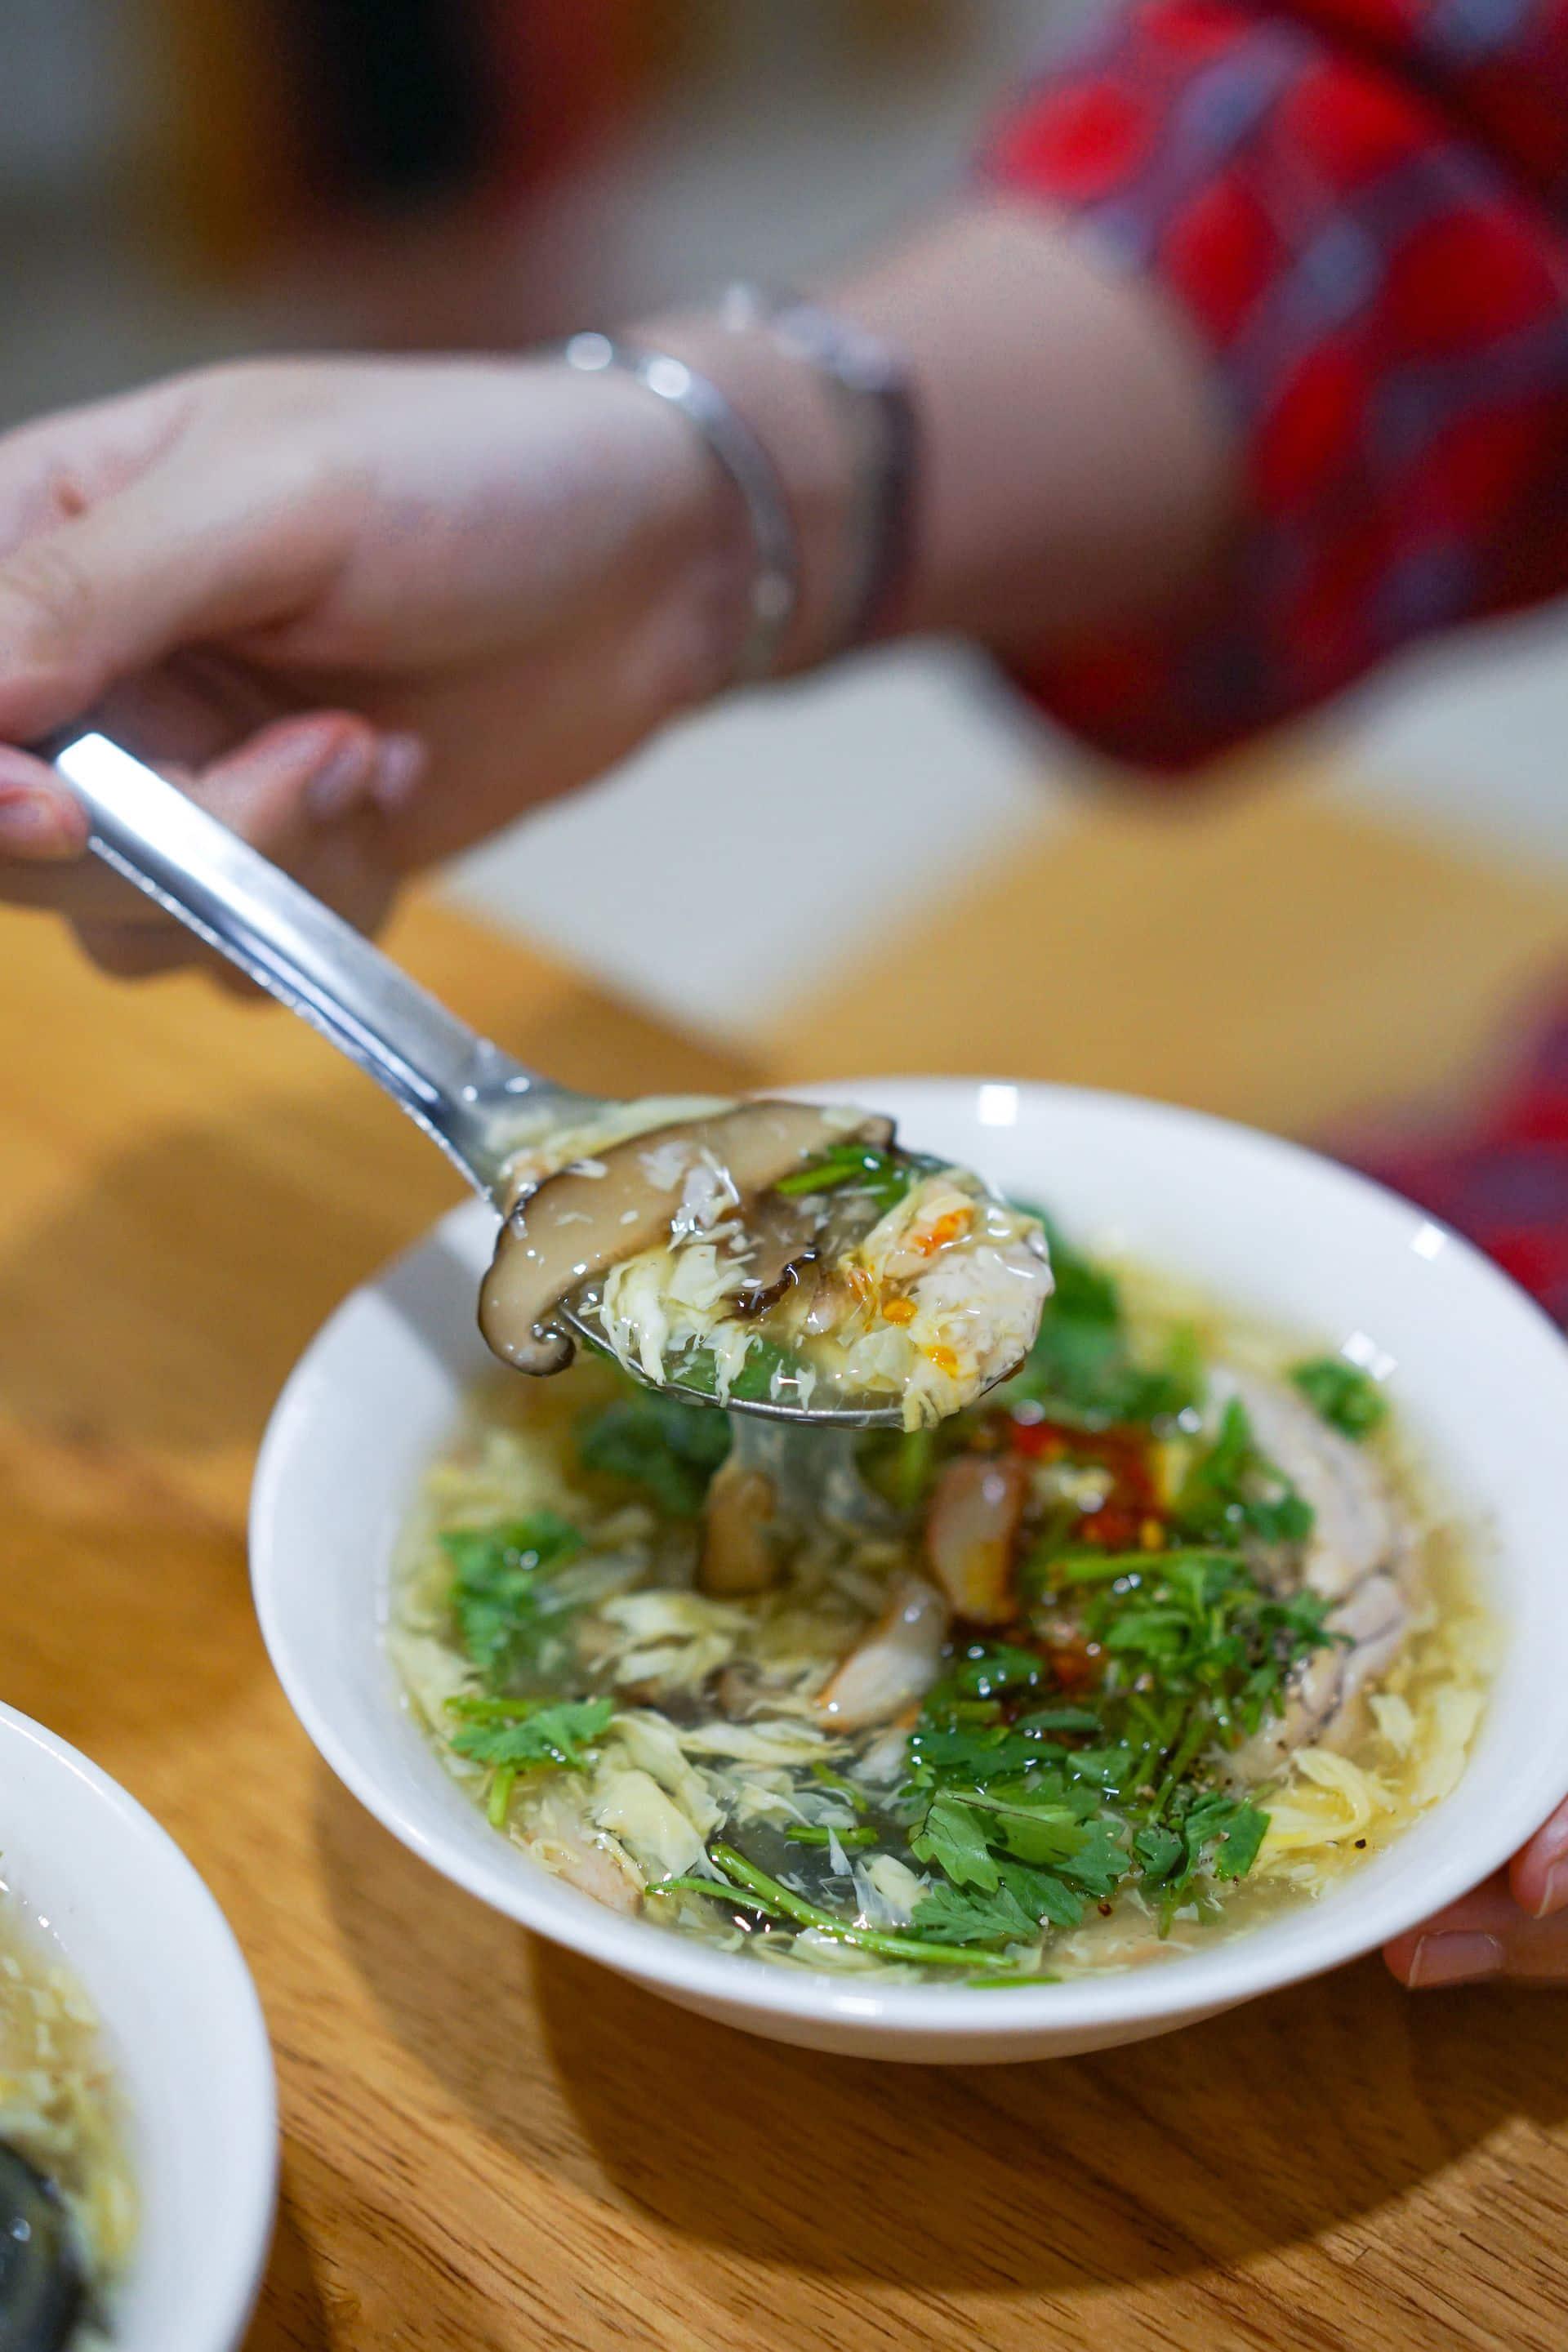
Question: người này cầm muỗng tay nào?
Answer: tay phải